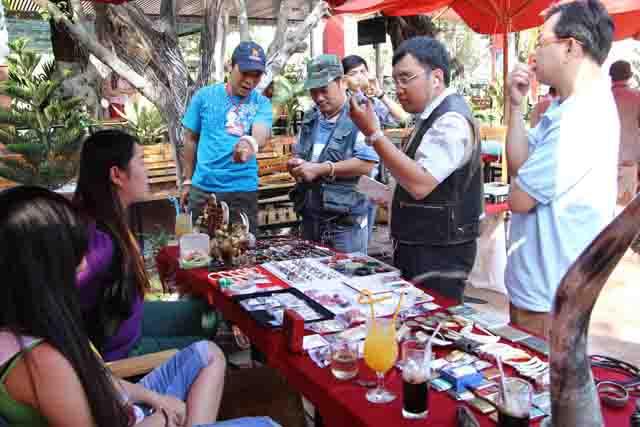
có một nhóm người đang đứng trước quầy hàng đồ trang sức